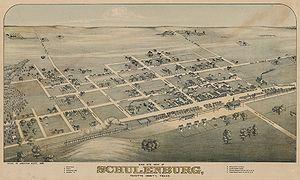
La ville de Schulenburg est située dans le comté de Fayette, dans l’État du Texas, aux États-Unis. Sa population s’élevait à 2 852 habitants lors du recensement de 2010, estimée à 2 929 habitants en 2016.